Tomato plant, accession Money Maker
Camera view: bottom (45 deg); turntable rotation: 180 degrees
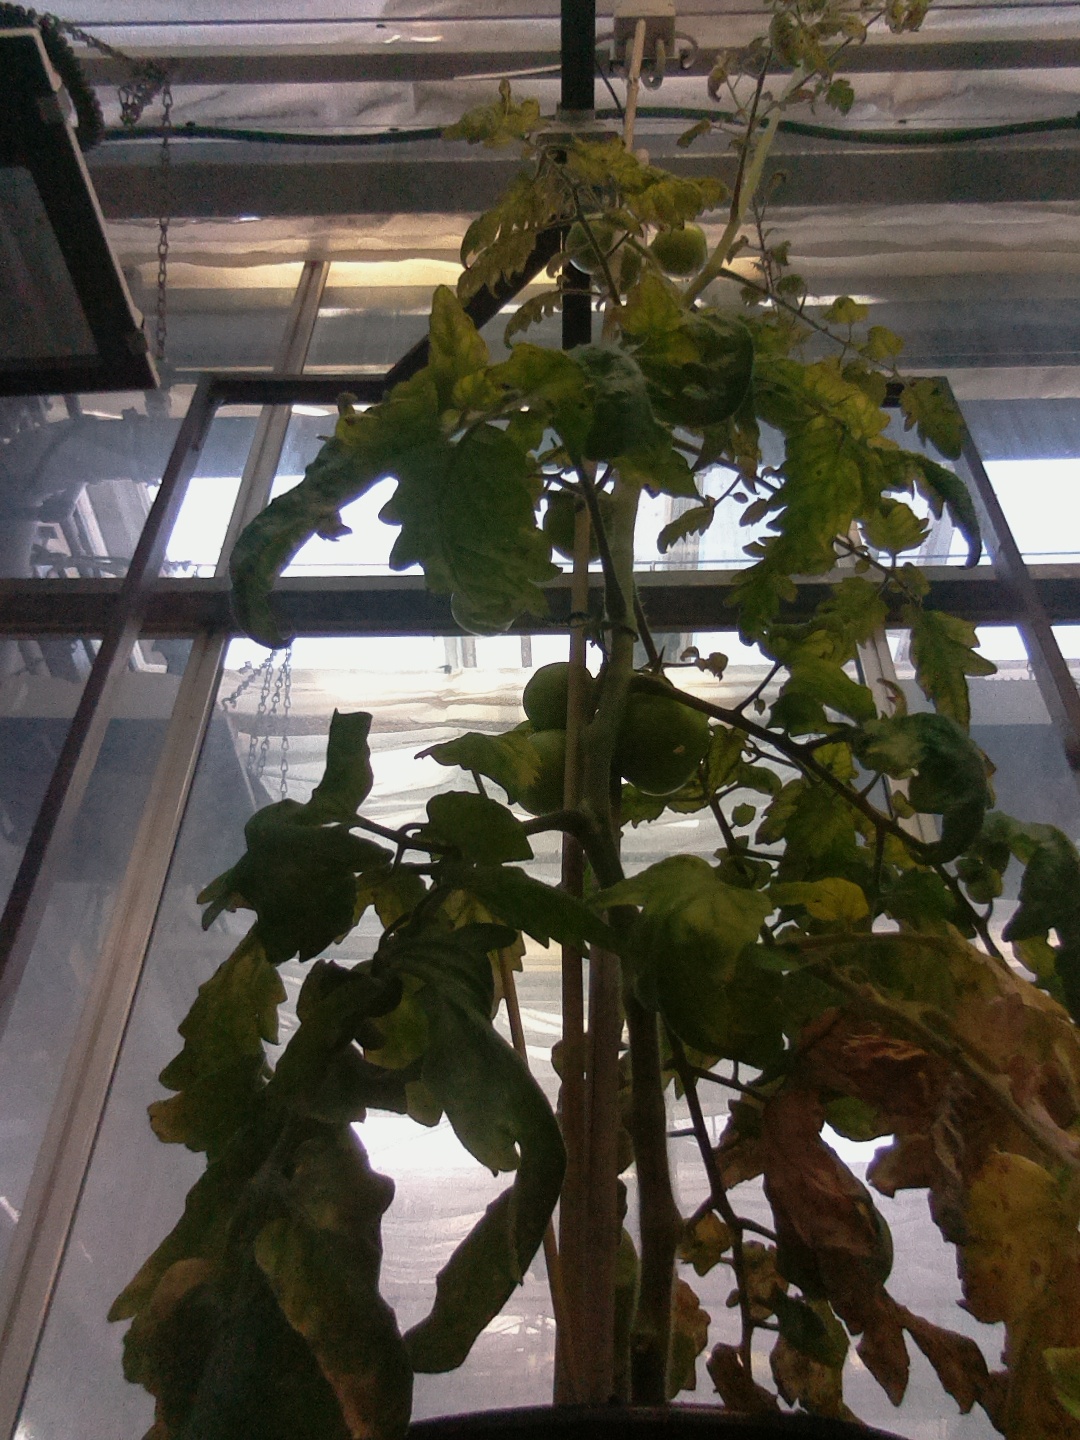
BBCH growth stage 78: 80% -90% of final fruit size